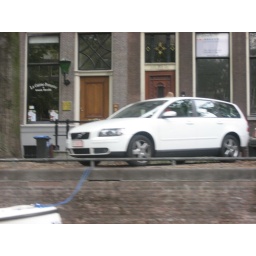
We passed our parked car while on the boat tour in Amsterdam. We thought that it was pretty neat